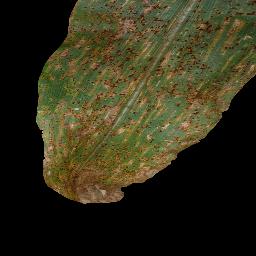
Label: Corn_(Maize)___Common_Rust